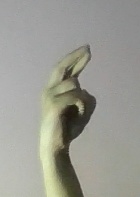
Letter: zay